Gloucester Fisherman's Memorial

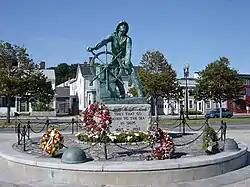

Gloucester Fisherman's Memorial (also known as: "Man at the Wheel" statue or "Fishermen's Memorial Cenotaph") is a historic memorial cenotaph sculpture on South Stacy Boulevard, near entrance of Stacy Esplanade in Gloucester, Massachusetts, erected in 1925.